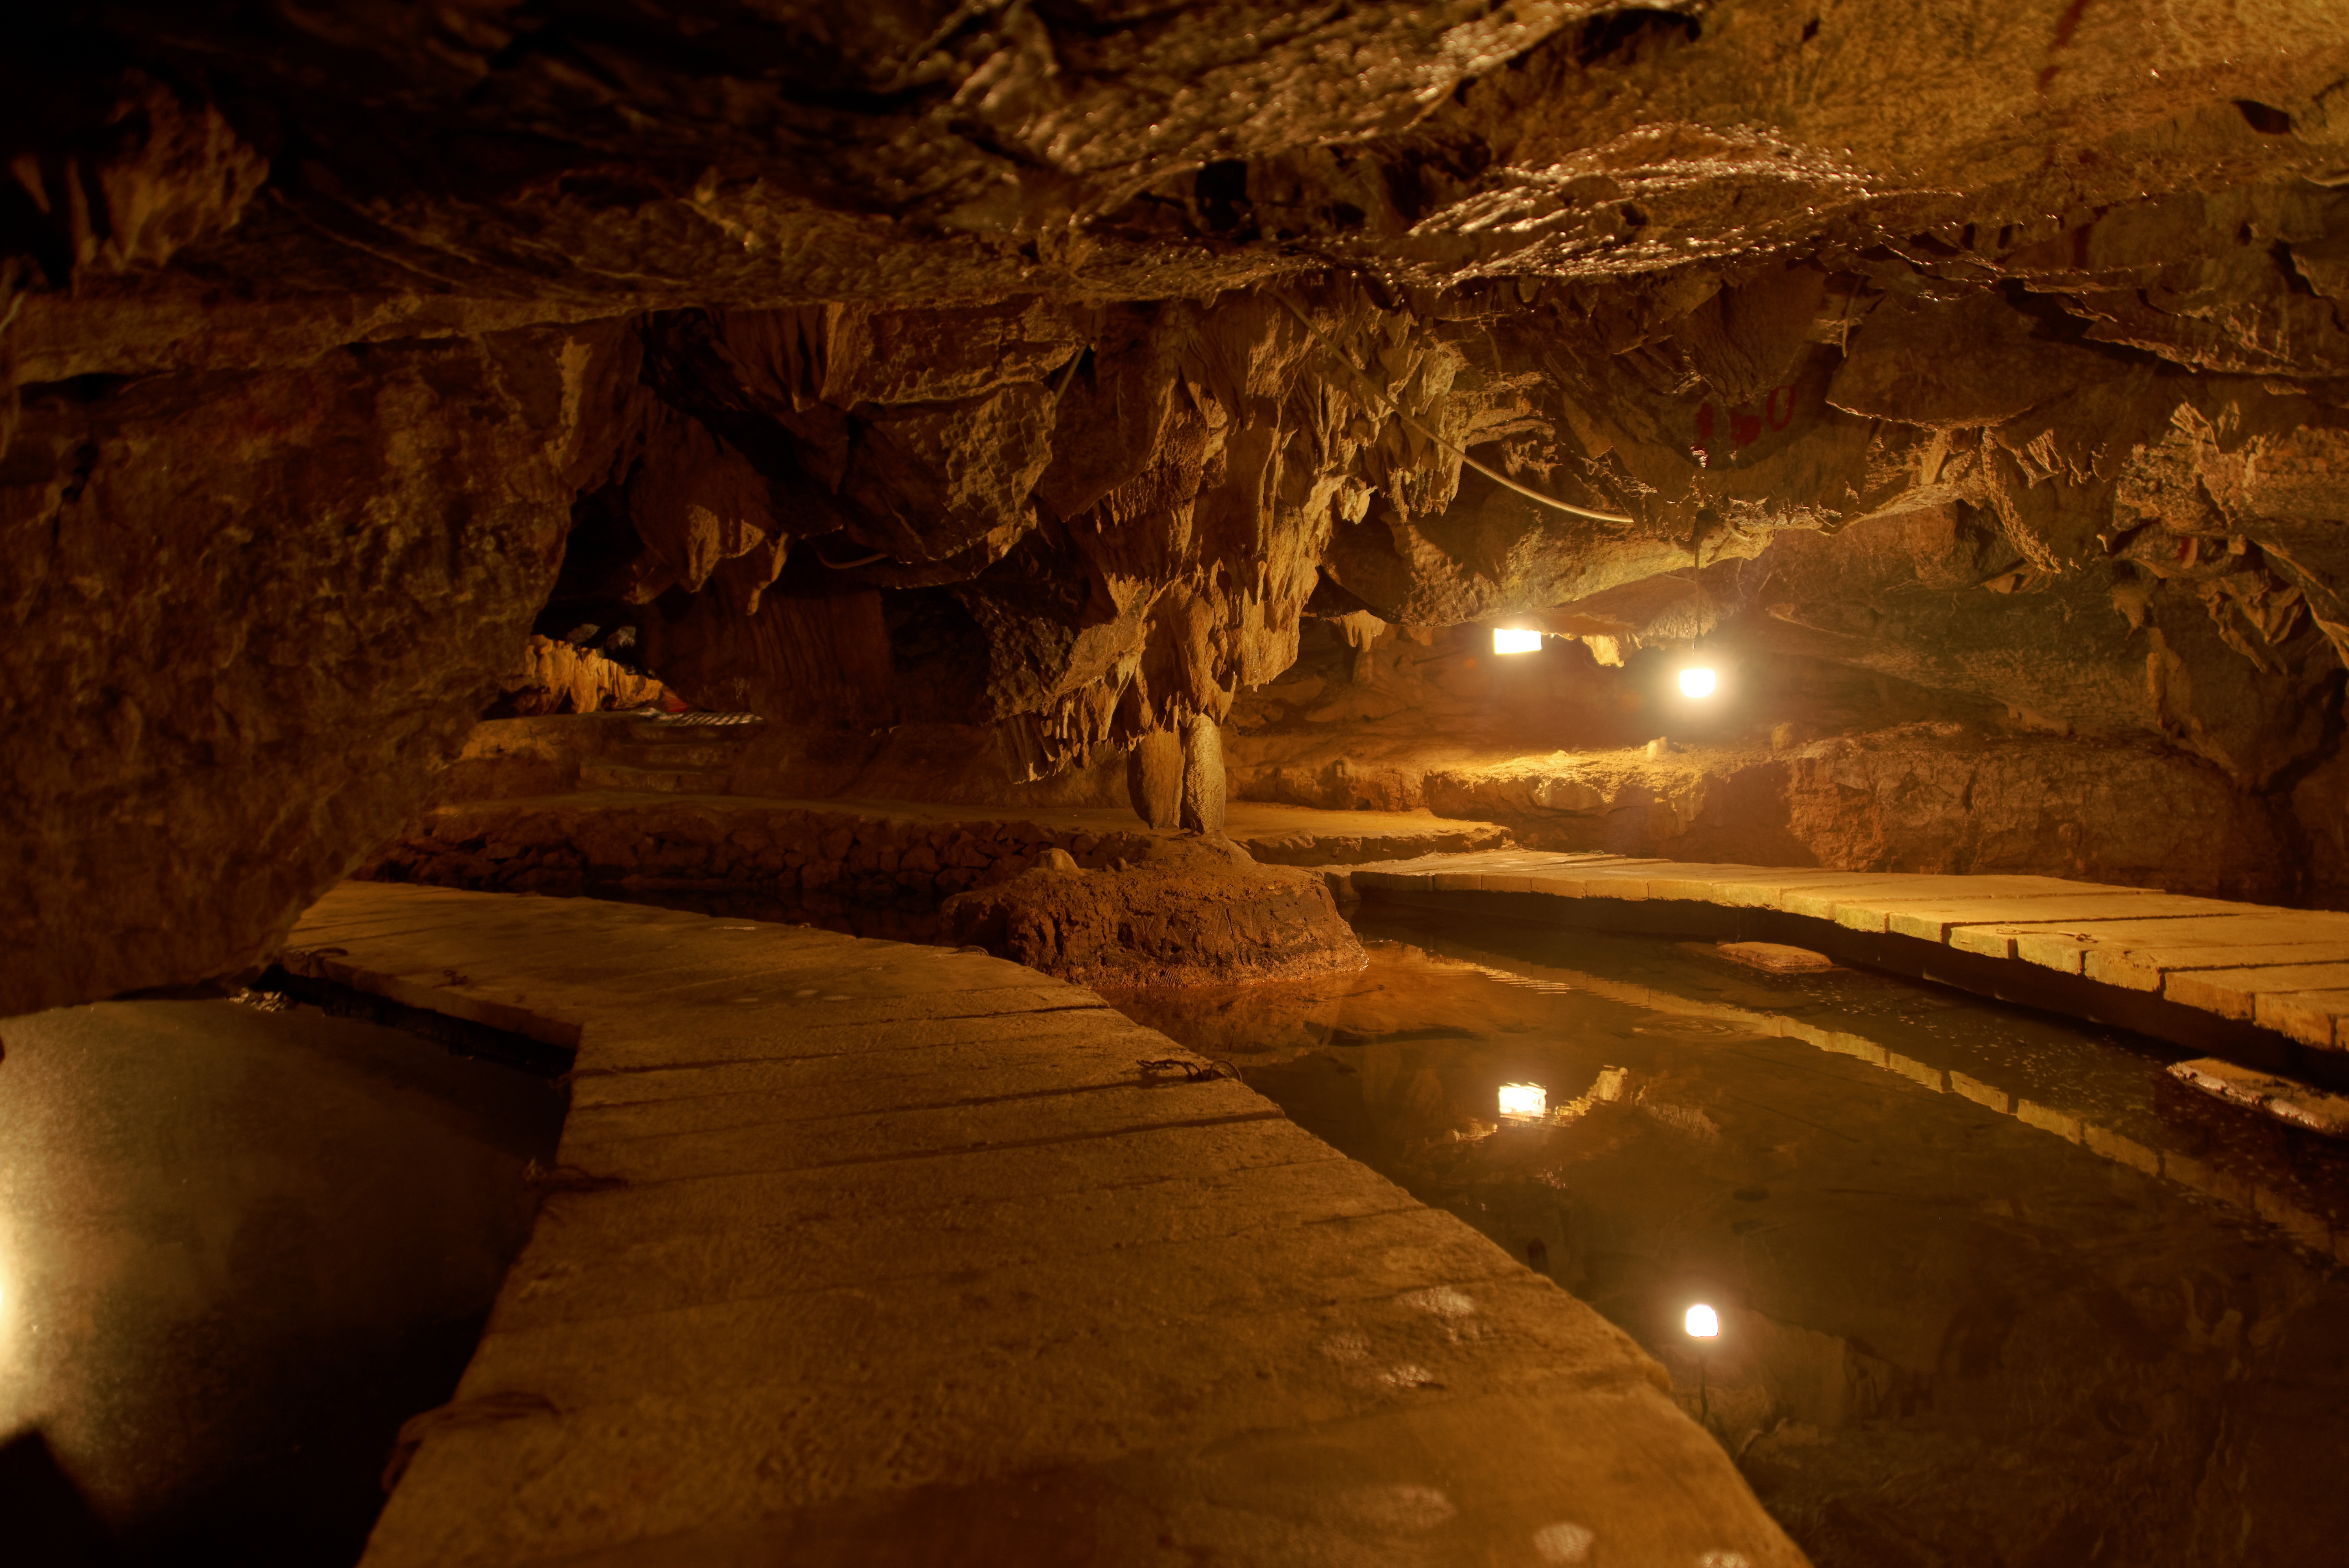
user: text: Màu chủ đạo của hang động trong ảnh là gì?
assistant: text: Nâu và vàng cam.

user: text: Có bao nhiêu bóng đèn chiếu sáng rõ ràng trong hang động?
assistant: text: Hai.

user: text: Các cấu trúc đá nhọn treo từ trần hang xuống được gọi là gì?
assistant: text: Măng đá (hay thạch nhũ).

user: text: Mục đích chính của việc lắp đặt đèn và lối đi trong hang động này là gì?
assistant: text: Để phục vụ du lịch và giúp du khách tham quan, khám phá an toàn hơn.

user: text: Trong hang động, có hai thành phần chính là lối đi và một dòng nước. Hãy mô tả mối quan hệ giữa chúng và chúng phục vụ mục đích gì cho khách tham quan?
assistant: text: Lối đi được xây dựng dọc theo hoặc bên cạnh dòng nước, cho phép du khách di chuyển an toàn và ngắm nhìn cảnh quan trong hang động, bao gồm cả sự phản chiếu ánh sáng từ dòng nước.